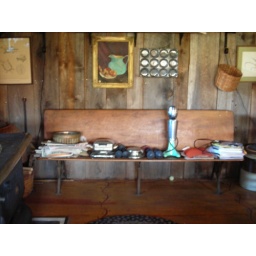
kitchen in the stable...wood stove peeks out on the left.